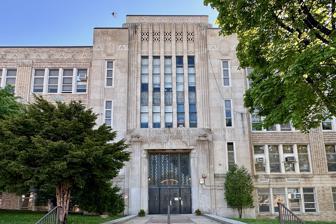
Building: Weequahic High School
Country: United States of America
Year built: 1932
High school in Newark, New Jersey, United States Weequahic High School Address 279 Chancellor Avenue Newark , Essex County , New Jersey 07112 United States Coordinates 40°42′33″N 74°13′13″W / 40.70917°N 74.22028°W / 40.70917; -74.22028 Information Type Public high school Established 1933 ; 92 years ago ( 1933 ) School district Newark Public Schools NCES School ID 341134002206 Principal Kyle Thomas Faculty 30.0 FTEs Grades 9 - 12 Enrollment 553 (as of 2023–24) Student to teacher ratio 18.4:1 Color(s) Orange and Brown Athletics conference Super Essex Conference (general) North Jersey Super Football Conference (football) Team name Indians Rivals Malcolm X Shabazz High School Publication Ergo Newspaper The Calumet Yearbook The Legend Website www .nps .k12 .nj .us /WEQ / Weequahic High School U.S. National Register of Historic Places Architect Guilbert and Betelle NRHP reference No. 100010170 Added to NRHP 4/11/2024 Weequahic High School is a four-year comprehensive public high school serving students in ninth through twelfth grades , located in the Weequahic section of Newark in Essex County , in the U.S. state of New Jersey . The school is operated by the Newark Public Schools and is located at 279 Chancellor Avenue. The school is accredited until July 2031 and has been accredited by the Middle States Association of Colleges and Schools Commission on Elementary and Secondary Schools since 1935. The school was listed on the New Jersey Register and the National Register of Historic Places in 2024. As of the 2023–24 school year, the school had an enrollment of 553 students and 30.0 classroom teachers (on an FTE basis), for a student–teacher ratio of 18.4:1. There were 342 students (61.8% of enrollment) eligible for free lunch and 21 (3.8% of students) eligible for reduced-cost lunch. Awards, recognition and rankings The school was the 325th-ranked public high school in New Jersey out of 339 schools statewide in New Jersey Monthly magazine's September 2014 cover story on the state's "Top Public High Schools", using a new ranking methodology. The school had been ranked 258th in the state of 328 schools in 2012, after being ranked 310th in 2010 out of 322 schools listed. The magazine ranked the school 305th in 2008 out of 316 schools. The school was ranked 308th in the magazine's September 2006 issue, which surveyed 316 schools across the state. Schooldigger.com ranked the school 353rd out of 376 public high schools statewide in its 2010 rankings (an increase of 6 positions from the 2009 rank) which were based on the combined percentage of students classified as proficient or above proficient on the language arts literacy and mathematics components of the High School Proficiency Assessment (HSPA). History Construction of the high school was completed in 1932 and classes began in September 1933. Max J. Herzberg was the first principal and remained as the leader of the high school for 18 years until his retirement in 1951. The high school is home to the New Deal era mural "Enlightenment of Man" painted by Michael Lenson who was director of New Jersey mural activities for the Federal Art Project of the Works Progress Administration (WPA). The Weequahic section of Newark, which is the neighborhood sending students to the high school, was described as it was in the 1930s and early 1940s by Weequahic alumnus Philip Roth in The Plot Against America and in the miniseries based on the book . Weequahic High School has an active alumni association that raises scholarship monies for the students. The documentary film, Heart of Stone (2009), is about Ron Stone, former principal of the high school and his efforts to work with students and further the mission of the high school. This documentary was presented at the Sundance Film Festival and has been shown in selected venues. Athletics The Weequahic High School Indians compete in the Super Essex Conference , which is comprised of public and private high schools in Essex County and was established after a reorganization of sports leagues in Northern New Jersey under the supervision of the New Jersey State Interscholastic Athletic Association (NJSIAA). Prior to the NJSIAA's 2009 realignment, the school had participated in the Hills Division of the Iron Hills Conference , which included schools in Essex, Morris and Union counties. With 276 students in grades 10-12, the school was classified by the NJSIAA for the 2019–20 school year as Group I for most athletic competition purposes, which included schools with an enrollment of 75 to 476 students in that grade range. The football team competes in the National White division of the North Jersey Super Football Conference , which includes 112 schools competing in 20 divisions, making it the nation's biggest football-only high school sports league. The school was classified by the NJSIAA as Group III North for football for 2024–2026, which included schools with 700 to 884 students. The school's athletic teams are called the Indians and its colors are orange and brown. The boys' basketball team won its first Group IV state championship in 1962 (defeating Westfield High School in the tournament final) and repeated as state champions in 1966 (vs. Hackensack High School ), 1967 (vs. Camden High School ) and 1973 (vs. Atlantic City High School ) and won the Group II title in 2001 (vs. Pleasantville High School ). Lester Fein was the coach of the basketball team in the 1960s, coaching many winning teams. A crowd of 4,500 watched as the 1962 team won the Group IV title with a 55–52 victory against Westfield in the championship game to finish the season with a record of 24–3. A 62–38 win against Hackensack in the championship game played at Convention Hall in Atlantic City gave the team a 25-1 season record and the Group IV state title. In 1967, the team finished the season with a 26–0 record after winning the state Group IV title with an 80–60 win against Camden in the championship game played in front of a tournament-record 12,000 spectators at Atlantic City's Convention Hall. The 1967 team was listed as the number-one ranked team in the country and extended the school's winning streak to 40 games. Some of his players went on to play in the National Basketball Association . The 2002 boys' basketball won the North II, Group III state sectional championship, edging West Side High School in the tournament final. The football team won the NJSIAA Central Jersey Group II state sectional championship in 2006 and the North II Group I title in 2016. The sectional title win in 2006 was the first ever for Weequahic and the first for a Newark high school since 1975. Coach Altariq White was named state Coach of the Year and Amara Kamara was selected as the state Defensive Player of the Year. In 2016, in the first sectional title game played between two Newark high schools, the football team defeated Malcolm X Shabazz High School by a score of 18–8 to win the North II, Group I championship, the program's second sectional title in the playoff era. 2009 marked the return of the Thanksgiving Day game called the "Soul Bowl" between Weequahic and Shabazz High School, which had last been played in 1993 and had been in abeyance due to the two schools being placed in different athletic conferences. The 2011 game was the 29th between the two teams, ending in a 27–20 win for Weequahic, which won its fifth consecutive defeat of Shabazz. The intra-district football rivalry with Shabazz was ranked third on NJ.com 's 2017 list "Ranking the 31 fiercest rivalries in N.J. HS football". Shabazz leads the series with an overall record of 35–28–6 through the 2017 season. The boys' winter track team won the state relay championship in Group III in 1991 and 1992, and won in Group I in 2016. The girls team won in Group I in 2015 The girls spring track team was Group III champion in 1991 and won the Group I title in 2015. The boys track team won the Group I spring / outdoor track state championship in 2016. Extracurricular activities The high school newspaper is The Calumet , the literary magazine is Ergo , and the yearbook is called The Legend . The school's student governing body is the Orange and Brown Association (OBA). Administration The school's principal is Kyle Thomas. His administration team includes three vice principals. Notable alumni See also: Category:Weequahic High School alumni Notable alumni of Weequahic High School include: Janet Abu-Lughod (1928–2013, class of 1946), urban sociologist Daniel M. Albert (born 1936), ophthalmologist , ocular cancer researcher, medical historian, and collector of rare books and ocular equipment Hasson Arbubakrr (born 1960, class of 1979), former American football defensive end who played in the NFL with the Minnesota Vikings and Tampa Bay Buccaneers , and in the CFL with the Winnipeg Blue Bombers and Ottawa Rough Riders Al Attles (1936–2024, class of 1955), former NBA basketball player who was head coach of the Golden State Warriors from 1970 to 1983 Al "Bubba" Baker (born 1956, class of 1972), former NFL defensive lineman Seymour Bernstein (born 1927, class of 1945), pianist, composer and teacher who was the subject of the documentary Seymour: An Introduction directed by Ethan Hawke Susan Bordo (born 1947, class of 1964), feminist philosopher Eunice Dwumfour (1993–2023, class of 2010), member of the borough council of Sayreville, New Jersey , from 2021 until her assassination Sherman Edwards (1919–1981), songwriter best known for his songs from the 1969 Broadway musical 1776 and the 1972 film adaptation Martin S. Fox (1924–2020), publisher who served as President of the Jewish Telegraphic Agency Muriel Fox (born 1928, class of 1945), public relations executive who co-founded the National Organization for Women in 1966 Marvin E. Frankel (1920–2002, class of 1937), United States district judge of the United States District Court for the Southern District of New York and human rights activist Norbert Freinkel (1926–1989), endocrinologist and diabetes researcher Allen Garfield (1939–2020, class of 1957), film and television actor Edward K. Gill (1917–1985), politician who served as Mayor of Cranford and was elected to two terms of office in the New Jersey General Assembly , where he represented the 21st Legislative District Ina Golub (1938-2015), fiber artist who specialized in Judaica Paul Goodman (class of 1945), Grammy award -winning sound engineer Lorraine Gordon (1922–2018, class of 1937), jazz music advocate who was best known as the owner of the Village Vanguard jazz club in Greenwich Village Robert J. Gorlin (1923–2006, class of 1940), oral pathologist , human geneticist and academic at the University of Minnesota School of Dentistry Martin L. Greenberg (1932–2024, class of 1950), politician and jurist who served in the New Jersey Senate from 1974 to 1979 Jerry Greenspan (1942–2019), NBA basketball player Sandy Grossman (1935-2014, class of 1953), television sports director of 10 Super Bowls, 18 NBA Finals and five Stanley Cup finals Ben Hawkins (1944-2017), professional American football wide receiver who played in the NFL for the Philadelphia Eagles and Cleveland Browns , and for the Philadelphia Bell of the World Football League Stanley Herr (1945–2001, class of 1963), President of the American Association on Mental Retardation , University of Maryland law professor and activist for the rights of the mentally disabled Reggie Jones (born 1951), retired boxer who represented the U.S. at the 1972 Summer Olympics , where he was controversially eliminated in a fight he was generally accepted to have won Amara Kamara (born 1988), starting linebacker for the Temple Owls football team Arnie Kantrowitz (1940–2022), LGBT activist and college professor Irwin I. Kimmelman (1930–2014), politician who served in both houses of the New Jersey Legislature and served as the Attorney General of New Jersey from 1982 – 1986 Allen Klein (1931–2009, class of 1950), businessman, music publisher, writers' representative and record label executive Donald Kornfeld ( c. 1929 –2022), psychiatrist best known for his work on psychiatric issues associated with medical practice Barbara Kruger (born 1945, class of 1963), conceptual artist Mo Layton (born 1948, class of 1967), retired American professional basketball point guard who played in the NBA for six seasons Michael Lerner (born 1943, class of 1960), rabbi, political activist and editor of Tikkun magazine Dana Lewis (born 1949), retired professional basketball player Swede Masin (1920–2005), early professional basketball player Joseph S. Murphy (1933–1998, class of 1951), political scientist and university administrator, who was President of Queens College , President of Bennington College , and Chancellor of the City University of New York Sheila Oliver (1952–2023, class of 1970), politician who served as the Lieutenant Governor of New Jersey from 2018 until her death, before which she served in the New Jersey General Assembly from 2004 to 2018, where she represented the 34th legislative district Sherry Ortner (born 1941, class of 1958), cultural anthropologist Victor Parsonnet (born 1924), cardiac surgeon who contributed significantly to the evolution of cardiac pacemaking Bo Porter (born 1972, class of 1990), coach and executive with the Atlanta Braves , who was manager of the Houston Astros from 2013 to 2014 Richie Roberts (born 1937), former law enforcement officer and disbarred attorney who was played by Russell Crowe in the 2007 film American Gangster Philip Roth (1933–2018), author, whose works — notably Portnoy's Complaint — have mentioned the school Reese Schonfeld (1931–2020), television journalist, who was co-founder of CNN and the Food Network David Shapiro (born 1947, class of 1964), poet and art historian Howard Smith (1936-2014, class of 1955), Oscar -winning film director, producer, journalist, screenwriter, actor and radio broadcaster Margery Tabankin (born 1948, class of 1965), progressive political activist who served as head of AmeriCorps VISTA Akrum Wadley (born 1995), American football running back Milton Waldor (1924–1975), politician who served in the New Jersey State Senate from 1968 to 1972, representing Essex County Naomi Wilzig (1934–2015), writer and art collector, who is the director and owner of World Erotic Art Museum Miami Jack Wolf (1935–2011, class of 1952), researcher in information theory and coding theory See also Weequahic, Newark Weequahic Park Weequahic Golf Course References